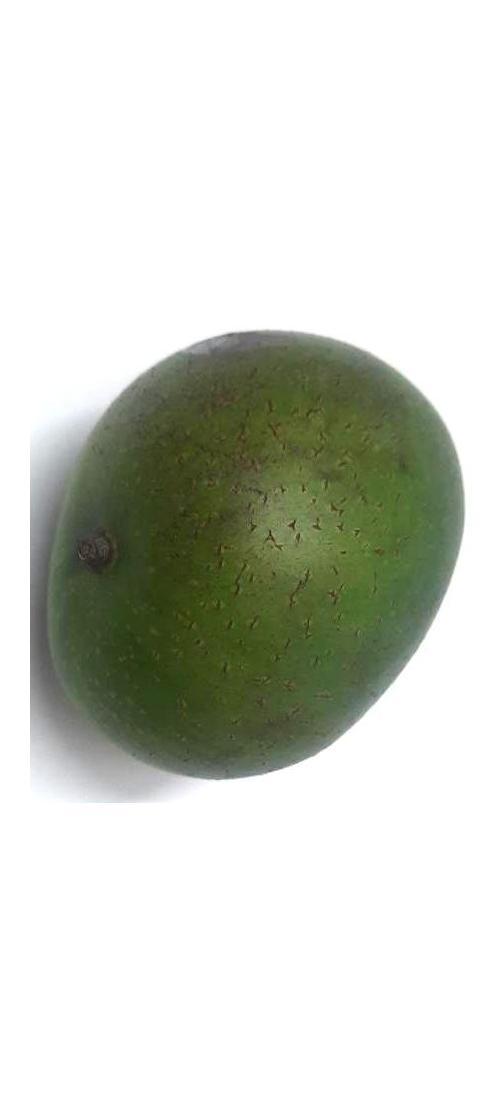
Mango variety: Ashshina Zhinuk